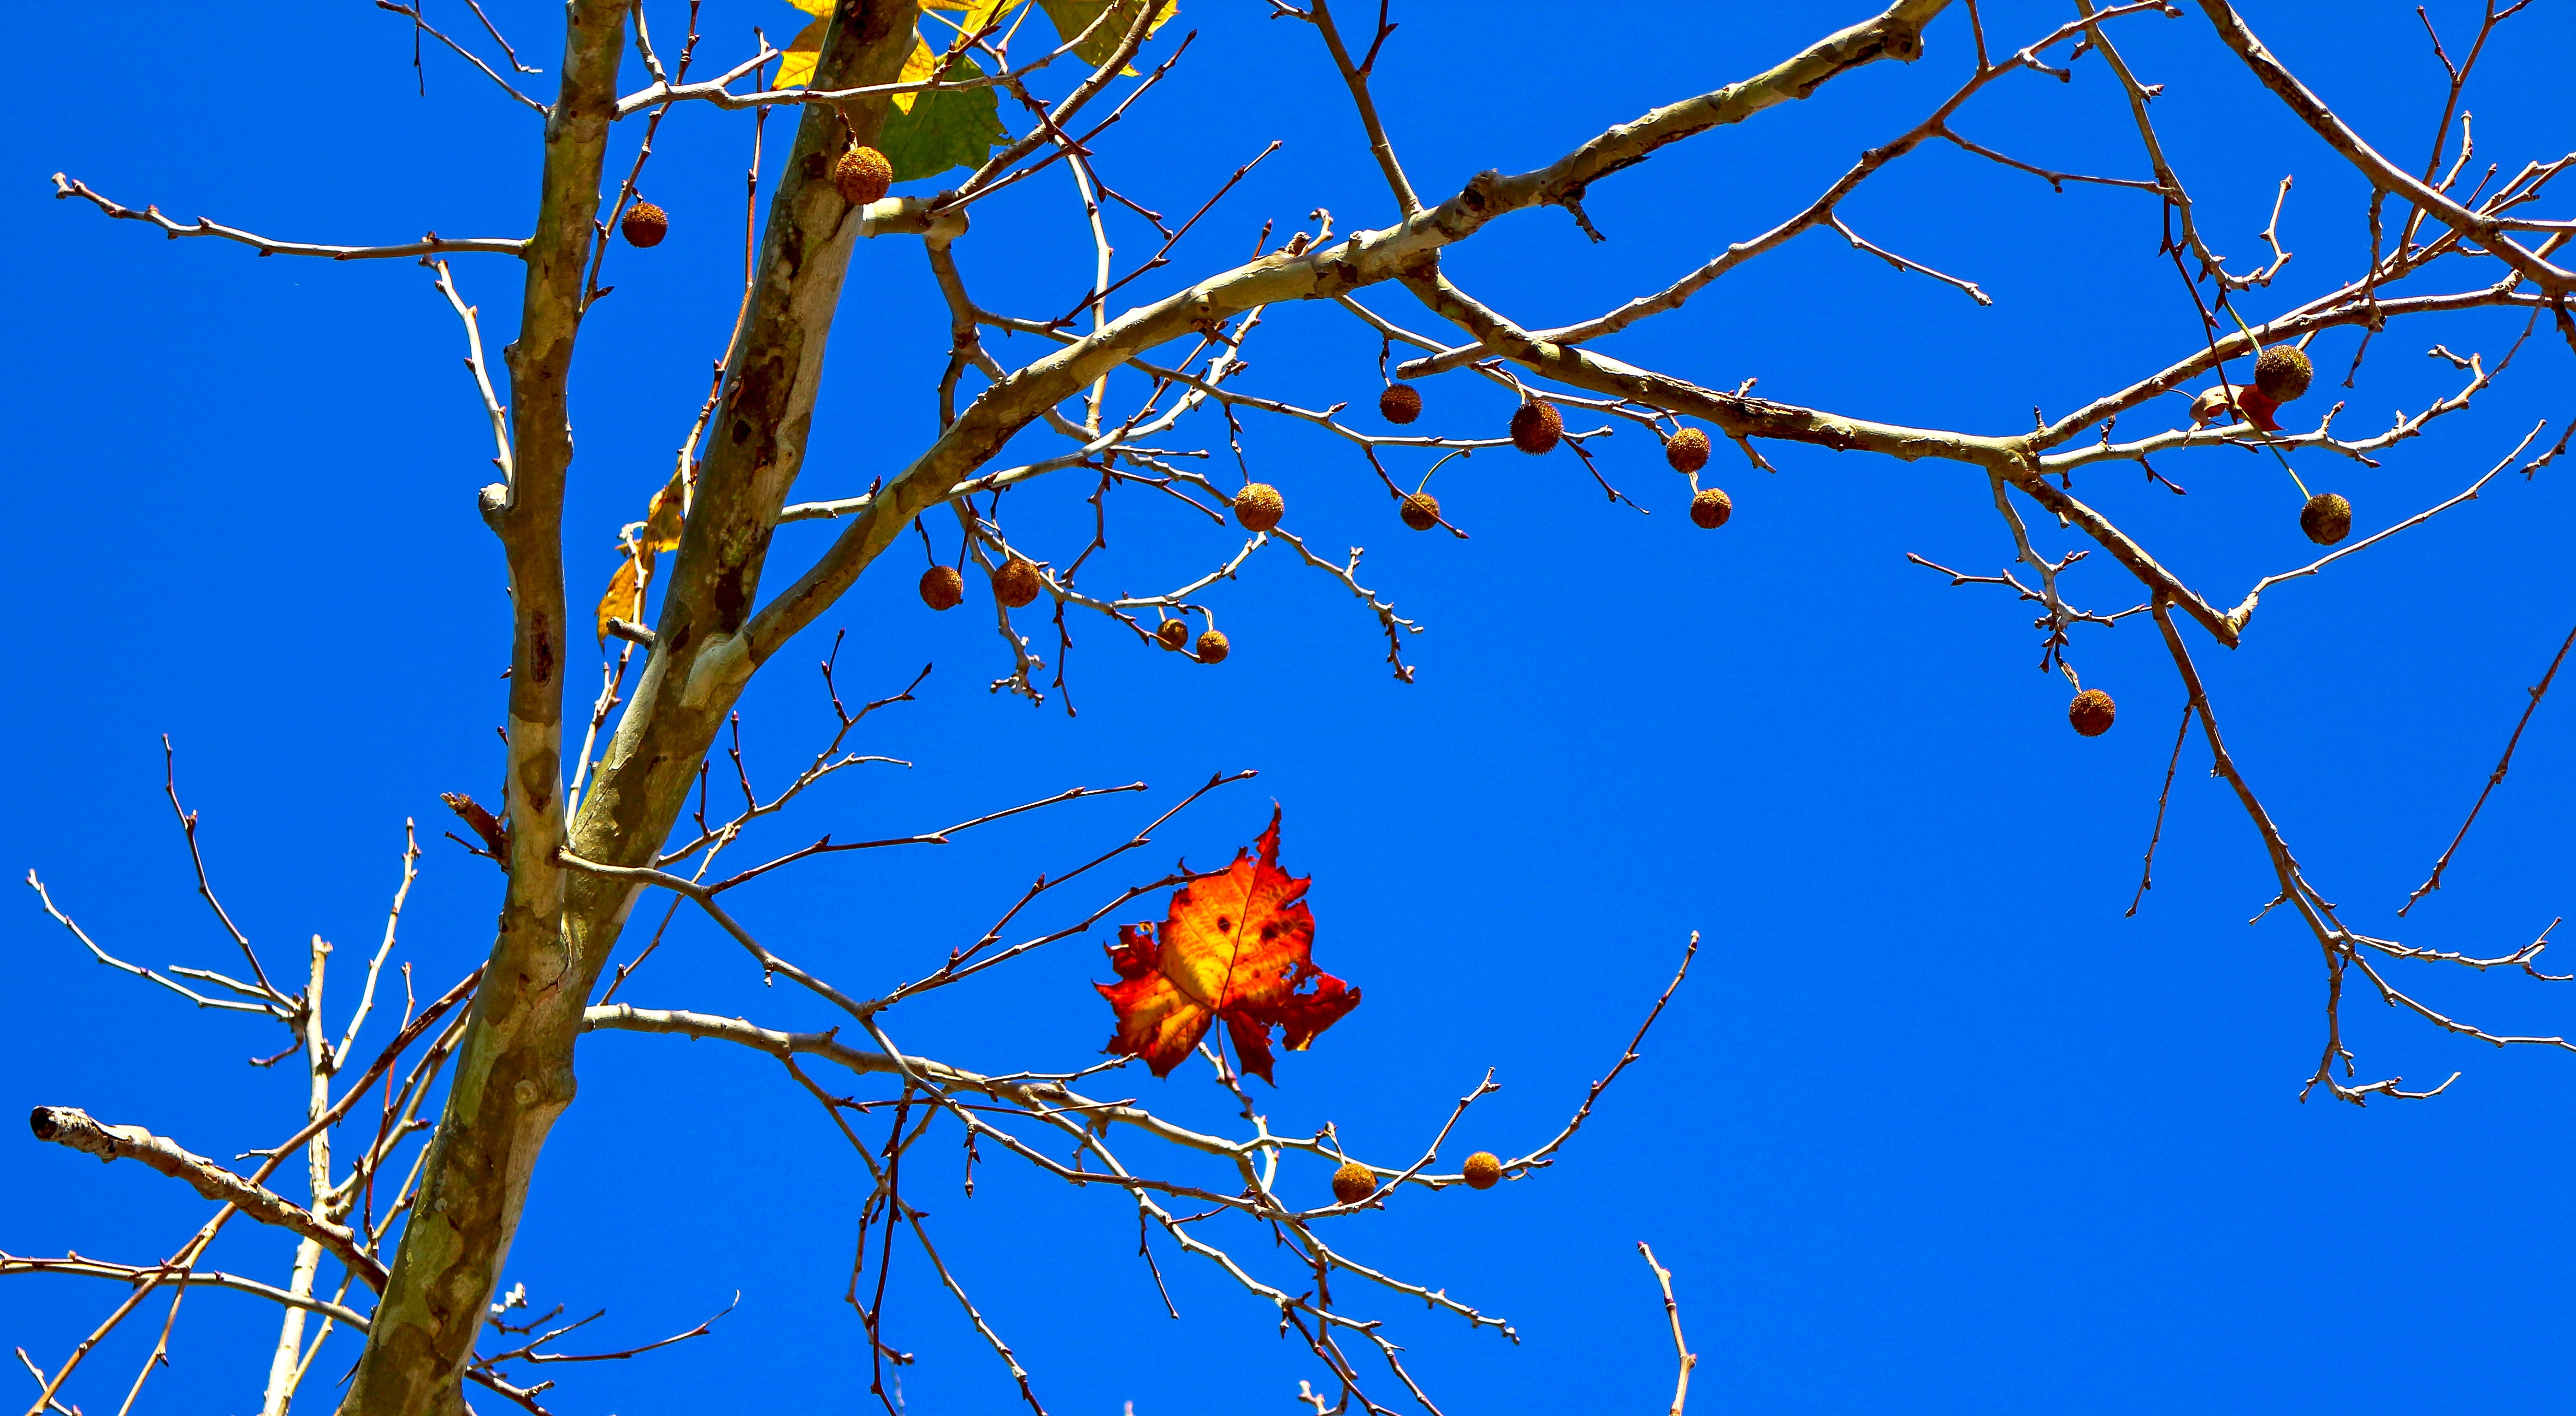
tree, branch, bird, plant, sky, leaf, flower, autumn, twig, leaves, seeds, north america vegetation, perching bird, american sycamore, banana western, banana of virginia